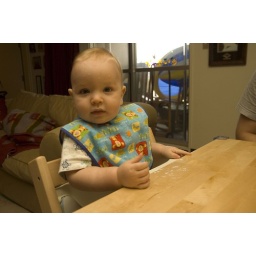
after splashing around in a water bowl